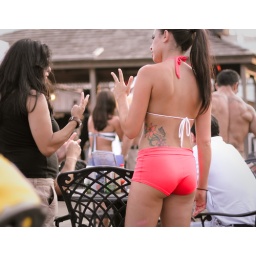
Picture taken at a beach bar in Atlantic City